Fix (beer)

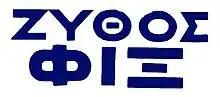
The late 1920s logo, blue / white combined with rhombic design features

Around 1840, the beer is said to have prevailed throughout Greece. Johann Ludwig's son Karl Johann Fix (Karolos Ioannou Fix) in 1864 founded the Fix brewery in Athens, coinciding with the appointment of the next king of Greece, George I, from beer-loving Denmark. The new royal court encouraged Charles's efforts, and Fix Company soon became the official purveyor to the Greek Royal Court, and has been the only major in the country till the middle of the 20th century. It was located at the foot of Lycabettus also in Kolonaki and competed with small breweries such as Gulielmos (Wilhelm) and imported beer from Trieste and Vienna (Schwechat). The German brewers (including Fix) are said to have barely met the demand for beer and "became wealthy in a short time". Beer was therefore more expensive than wine. Around 1905, 89,000 hectoliters were produced in eleven breweries.